Oxford University Jazz Society

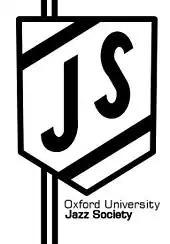
Logo of the "Oxford University Jazz Society"

The Oxford University Jazz Society, also known as JazzSoc, is the focus of jazz music at the University of Oxford, England; the place to be for players and listeners, dancers and drinkers. Formerly known as the Oxford University Jazz Club, the society now provides the main arena for student players to interact musically, whilst also encouraging a non-student contingent.